Château Carbonnieux

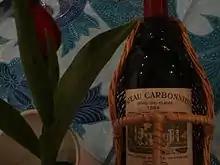
Château Carbonnieux in a presentation basket.

Château Carbonnieux is a Bordeaux wine estate located in the Pessac-Léognan region of the Graves. The estate was one of the first estates included in the Graves wine classification and is known for its red and white wine production.